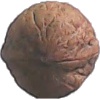
Label: walnut